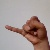
The image shows a hand gesture representing the letter 'J' in Indian Sign Language.